857

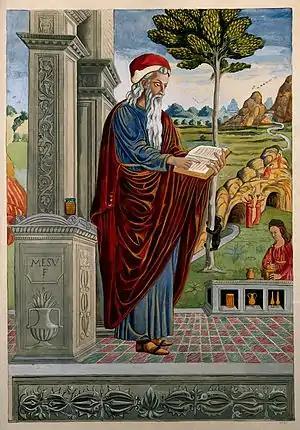
Yuhanna ibn Masawaiyh (ca. 777–857)

Year 857 (DCCCLVII) was a common year starting on Friday of the Julian calendar.